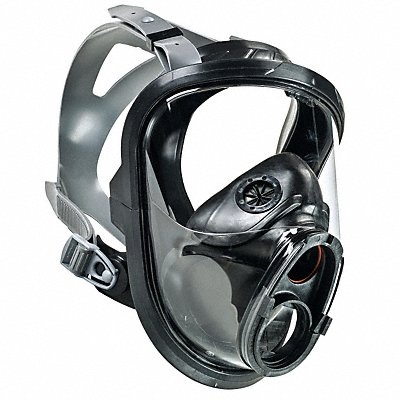
Full Face Respirator M Black
Brand: MSA
Full Face Respirator Advantage 4100 Series M Cartridges Included No Includes Nose Cup Storage Bag Facepiece Material Hycar Rubber Respirator Connection Type Push to Connect
Category: Business & Industrial > Work Safety Protective Gear > Protective Masks > Gas Masks & Respirators